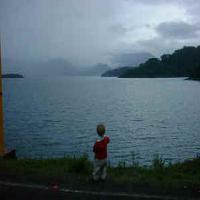
Weather: cloudy or overcast